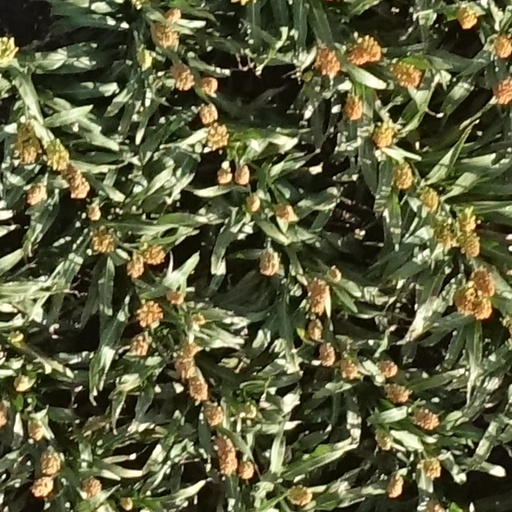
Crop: sorghum